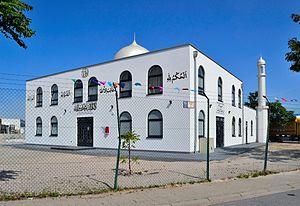
Cet article répertorie les mosquées en Allemagne par land, elle ne se veut pas exhaustive.